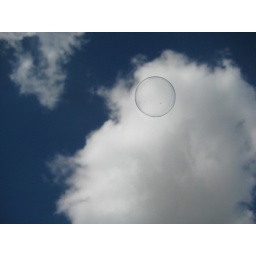
bubbles against blue sky